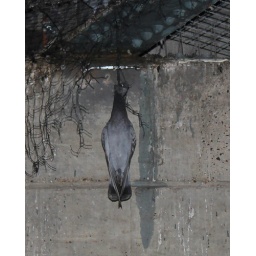
One of the many pigeons that seem to decapitate themselves under the bridge by my house